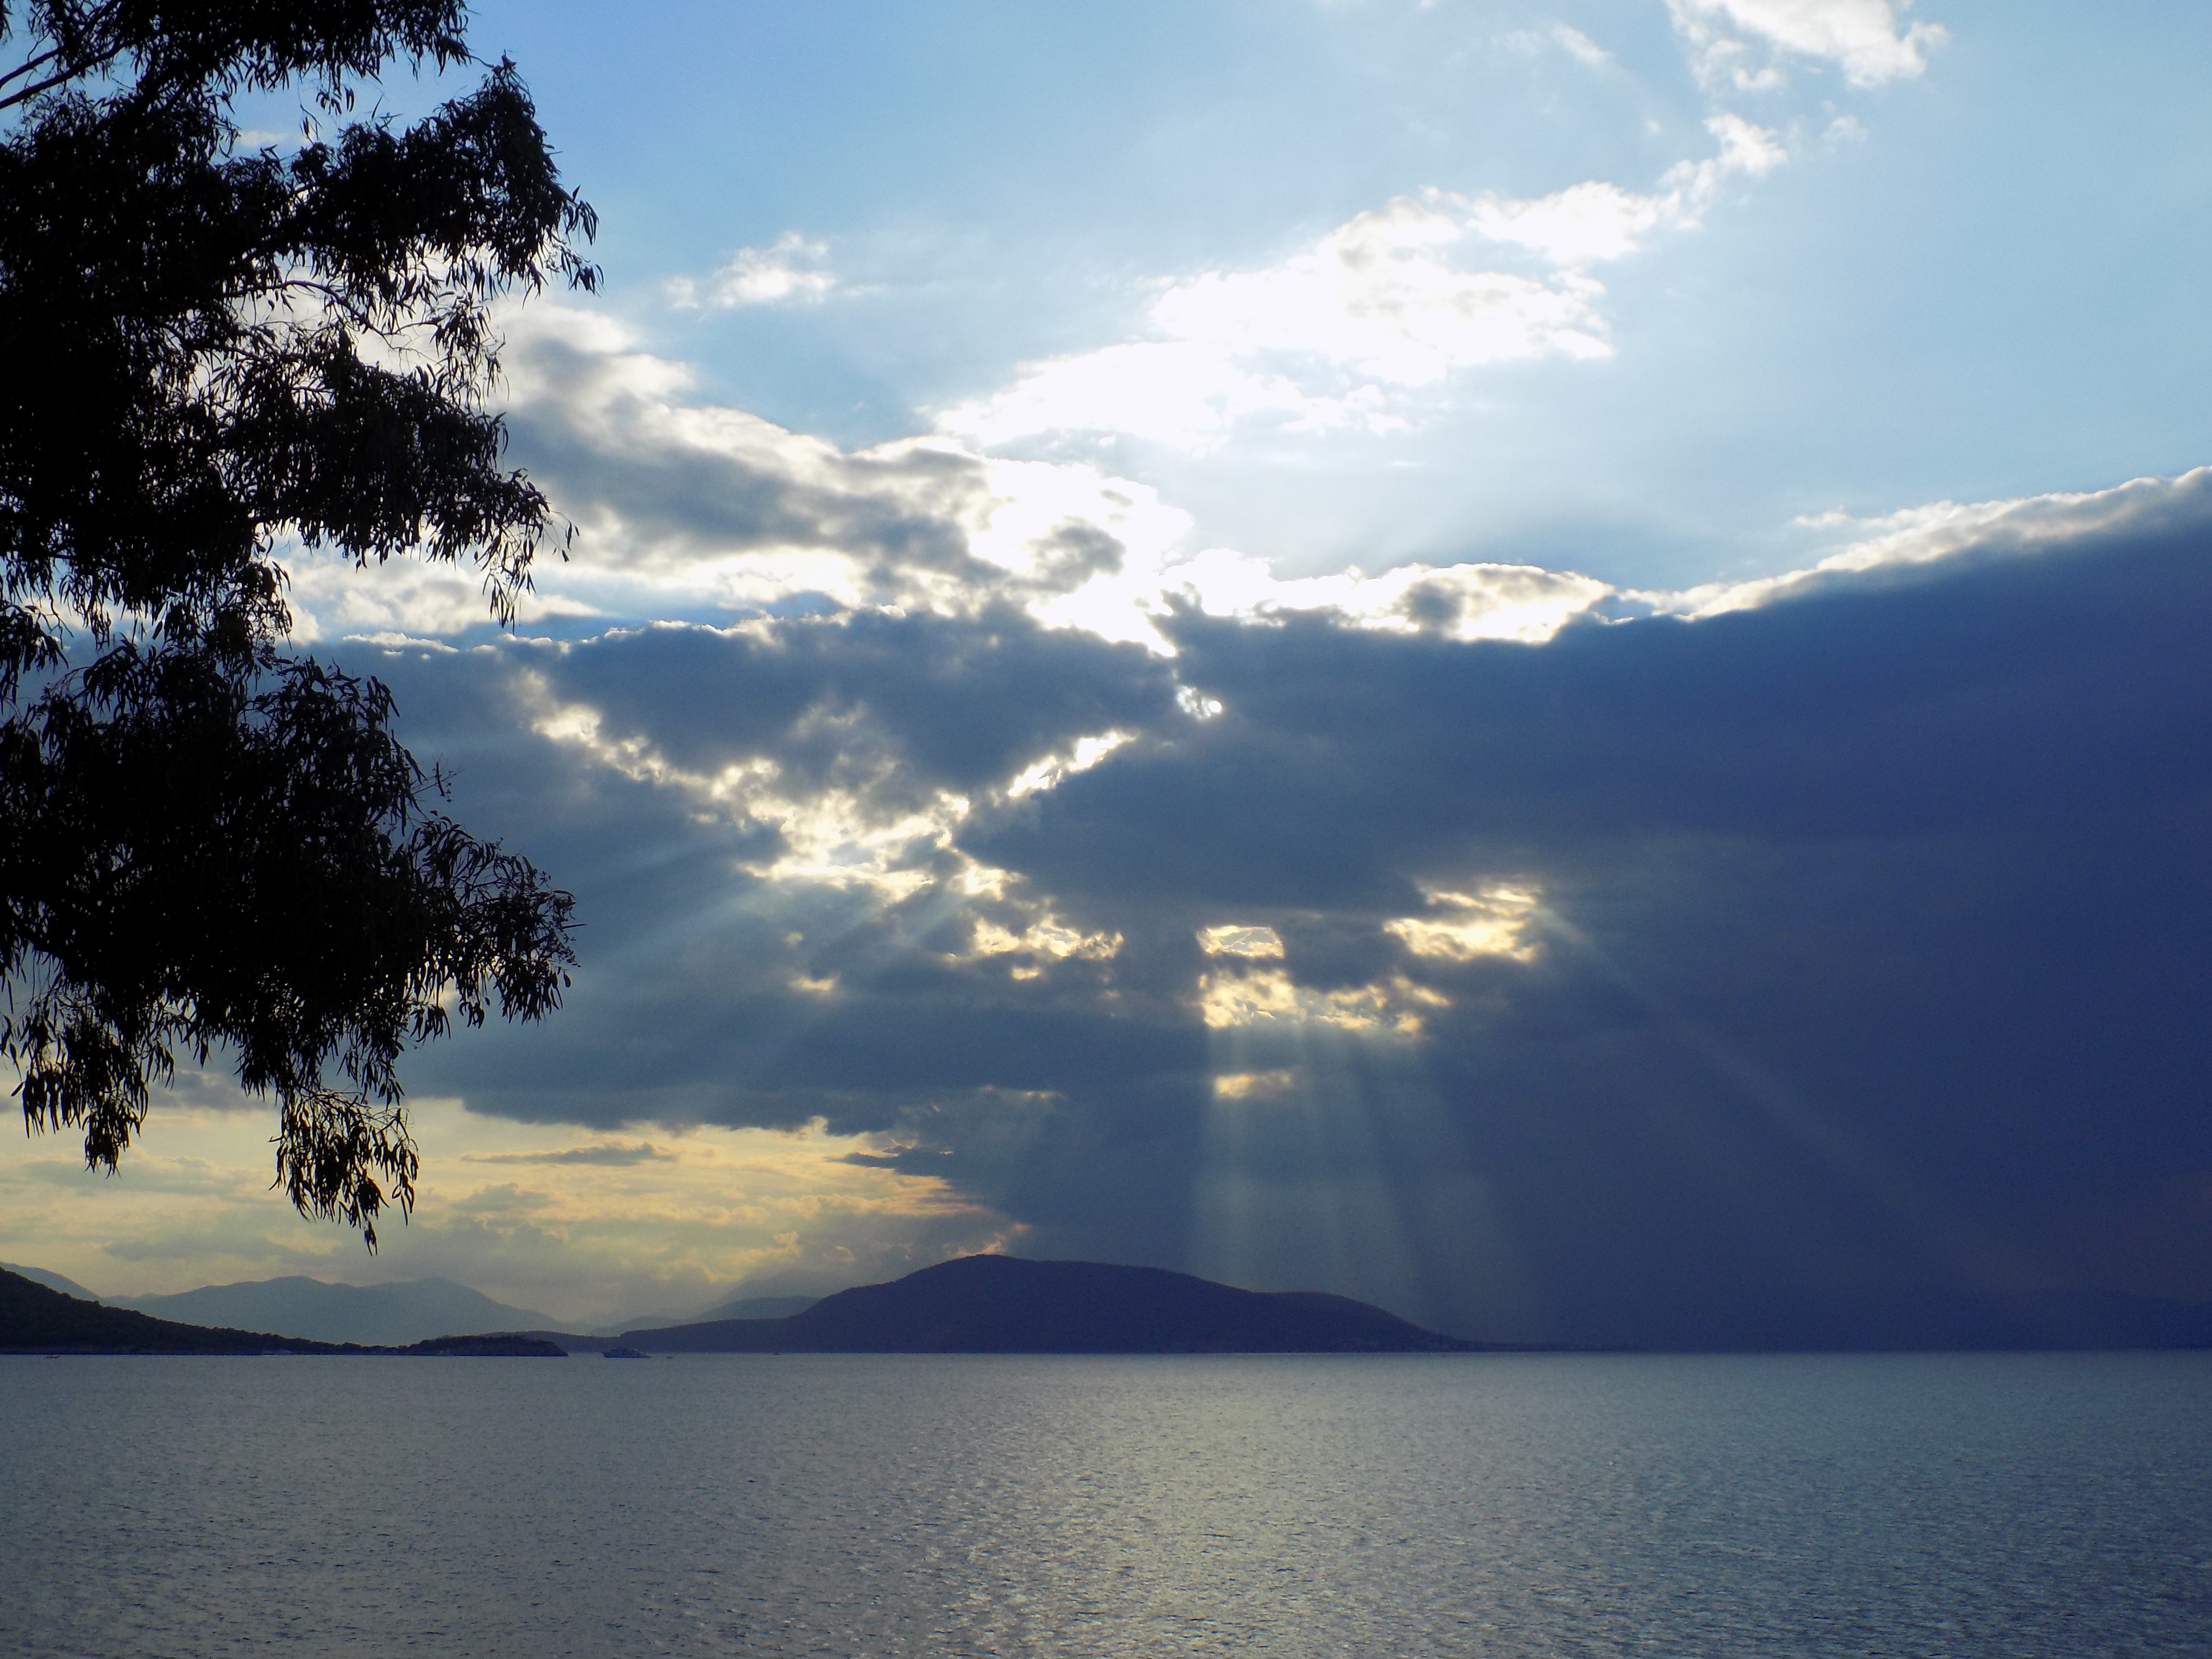
sea, nature, ocean, horizon, mountain, cloud, sky, sun, sunrise, sunset, sunlight, morning, lake, dawn, dusk, evening, reflection, september, greece, loch, atmospheric phenomenon, aegina island